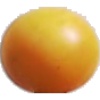
Label: Cherry Wax Yellow 1